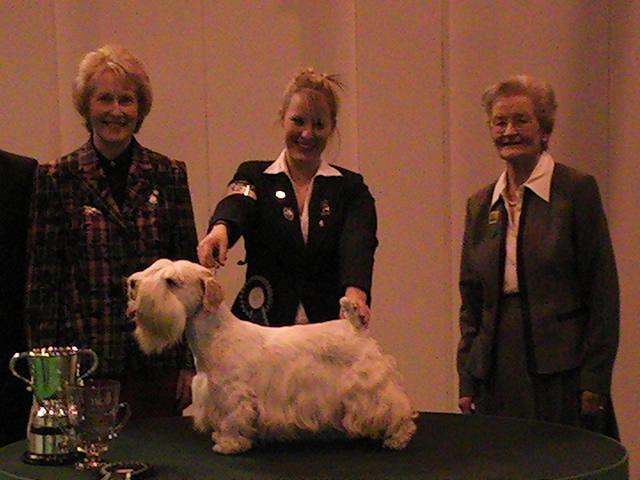
Sealyham_terrier